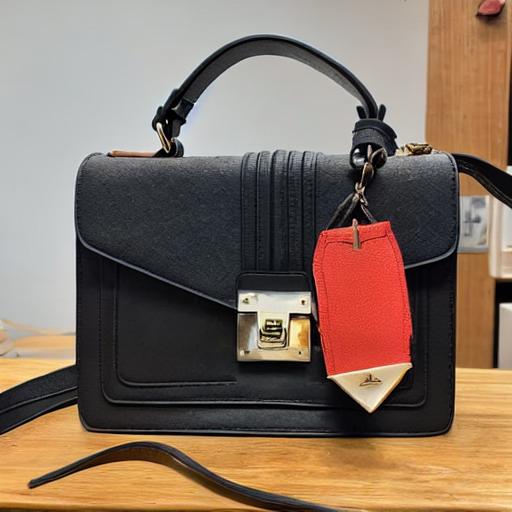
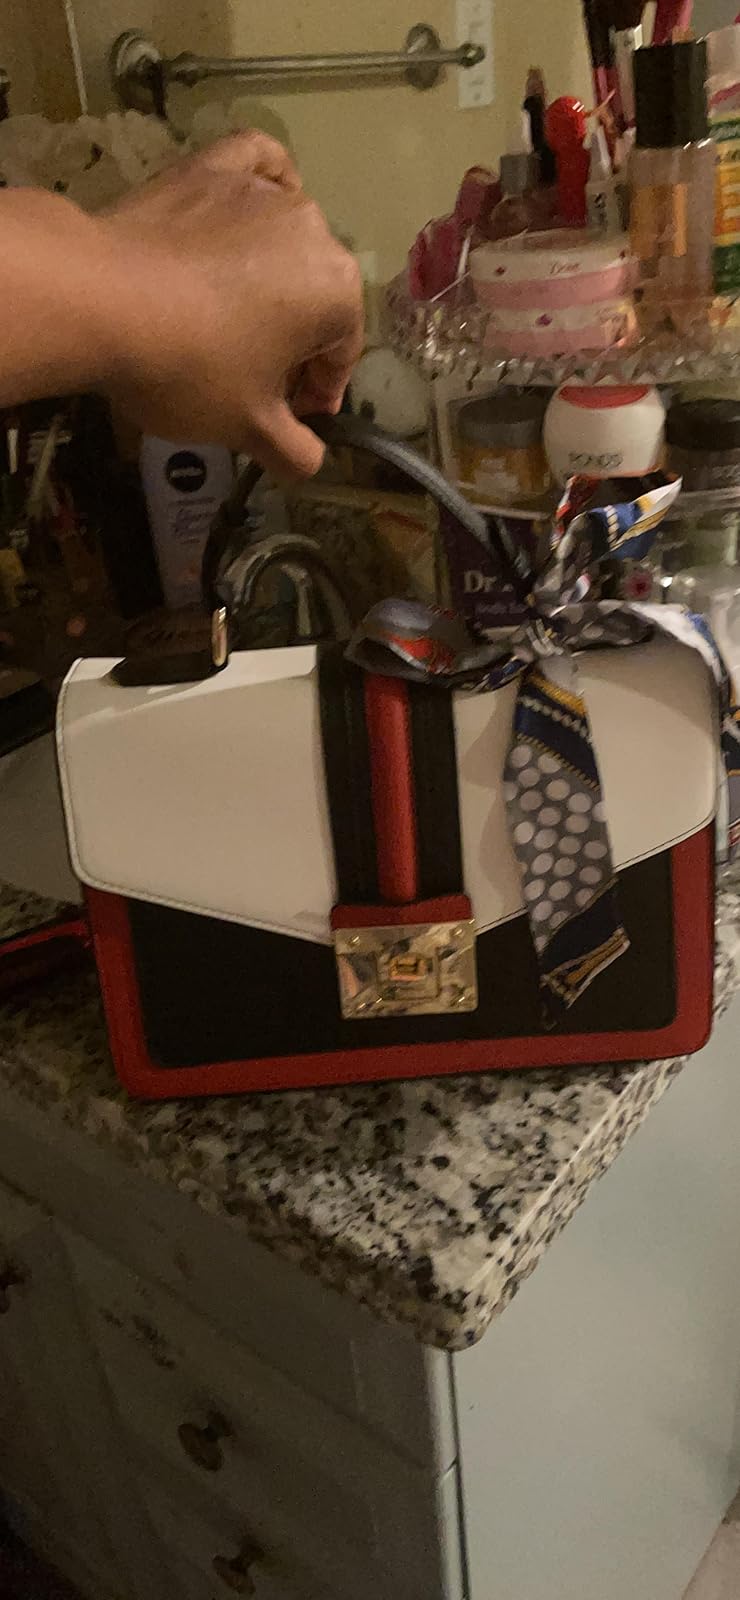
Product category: accessories_handbag
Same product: no